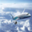
Label: airplane